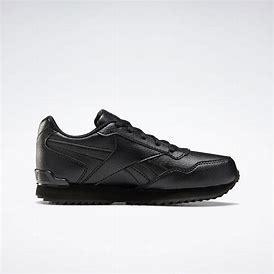
Brand: Reebok
Model: Royal Glide Ripple Clip